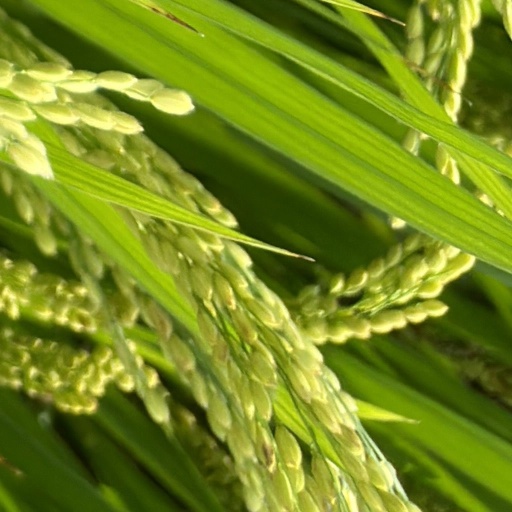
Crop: rice